Oleg Yerofeyev

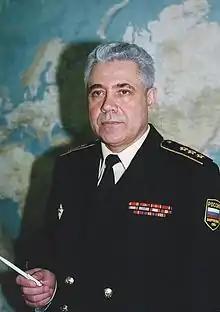

Oleg Aleksandrovich Yerofeyev (10 July 1940 – 24 December 2022) was an officer of the Soviet and Russian Navies, who reached the rank of admiral, and commanded the Northern Fleet from 1992 to 1999.